History of supernova observation

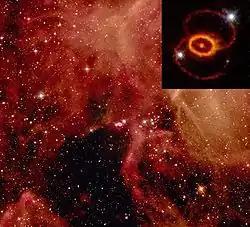
Supernova 1987A remnant near the center

In 1987, Supernova 1987A in the Large Magellanic Cloud was observed within hours of its light reaching the Earth. It was the first supernova to be detected through its neutrino emission and the first to be observed across every band of the electromagnetic spectrum. The relative proximity of this supernova has allowed detailed observation, and it provided the first opportunity for modern theories of supernova formation to be tested against observations.